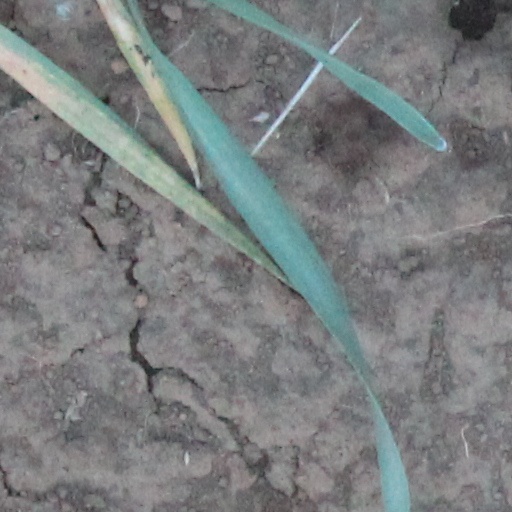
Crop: wheat